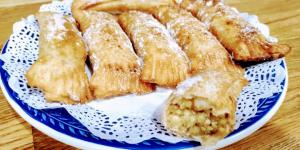
casadielles o casadiellas